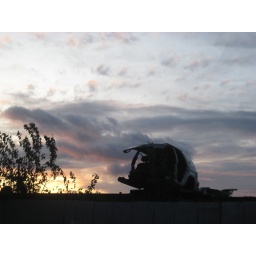
car in the sky